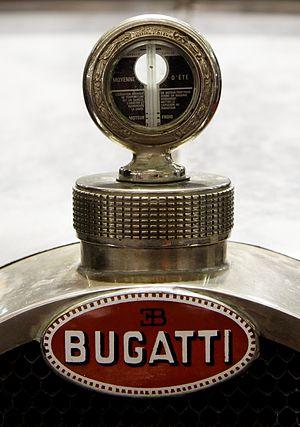
Bugatti Automobiles est un constructeur automobile français appartenant au groupe allemand Volkswagen AG depuis son rachat en 1998. Fondée en 1909 par le constructeur franco-italien Ettore Bugatti, l’entreprise française est longtemps considérée comme pionnière dans le domaine de l’automobile et produit de luxueuses sportives de prestige marquées par l’adage cher à Ettore : « Rien n’est trop beau, rien n’est trop cher ».